Elektro

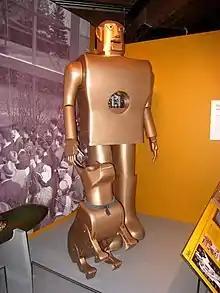
Replicas of Elektro the moto-man and his little dog Sparko

Elektro is a robot built by J.M. Barnett, Jack Weeks Sr., Harold Gorsuch, and other engineers at the Westinghouse Electric Corporations Mansfield, Ohio, facility between 1937 and 1938.